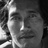
Emotion: neutral